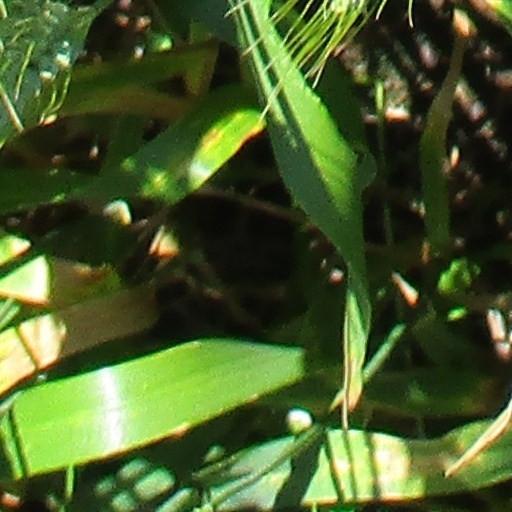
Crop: wheat